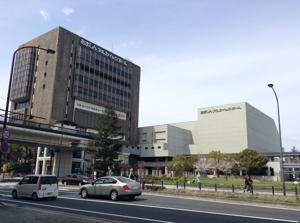
Building: Amagasaki Cultural Center
Country: Japan
Year built: 1975
Amagasaki Cultural Center The Amagasaki Cultural Center ( 尼崎市総合文化センター ) is a complex located in Amagasaki , Japan . The building, which opened in 1975, has three concerts halls. The "Archaic Hall" is the largest and seats 2,030 people. Notable past performers include Roger Daltrey , Yes , The Smashing Pumpkins , INXS , Santana and Alcatrazz . References